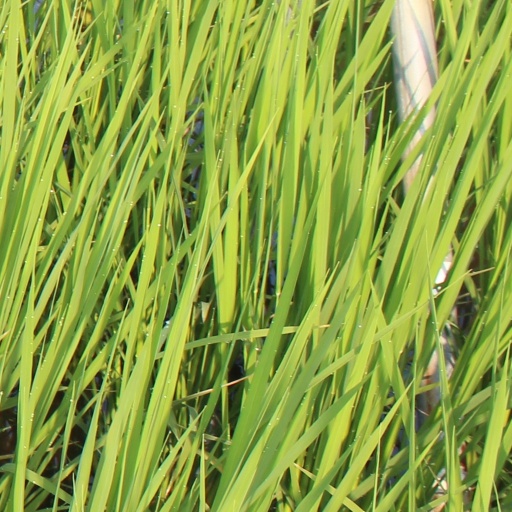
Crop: rice